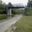
Label: bridge